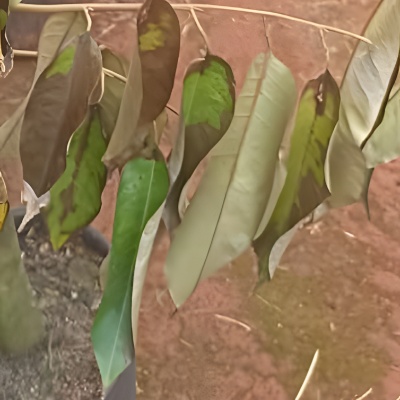
Label: Leaf_Rhizoctonia